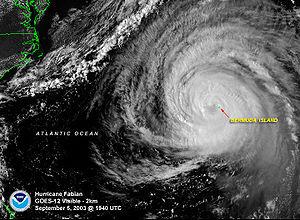
L'ouragan Fabian fut un ouragan capverdien qui s'est formé le 25 août 2003. Il s'est déplacé vers l'ouest-nord-ouest et atteignit des vents de 230 km/h et une pression de 939 hPa, soit la catégorie 4, le 1ᵉʳ septembre. Il tourna ensuite vers le nord-ouest. Le 5 septembre, Fabian frappa les Bermudes en tant qu'ouragan de catégorie 3. Le mur de l'œil de l'ouragan passa directement sur l'île et causa des dégâts importants sans que l'œil lui-même ne touche terre. Lorsqu'il est passé au-dessus du secteur sud-est des Grands Bancs de Terre-Neuve, Fabian était un ouragan de catégorie 1 avec des vents de 130 km/h mais devint un cyclone extratropical le 8 septembre.